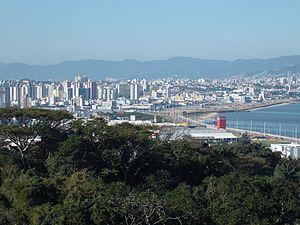
São José est une ville du Brésil de l'État de Santa Catarina. Elle se situe dans la région métropolitaine de Florianópolis, les deux villes étant contigües. Elle compte près de 200 000 habitants.